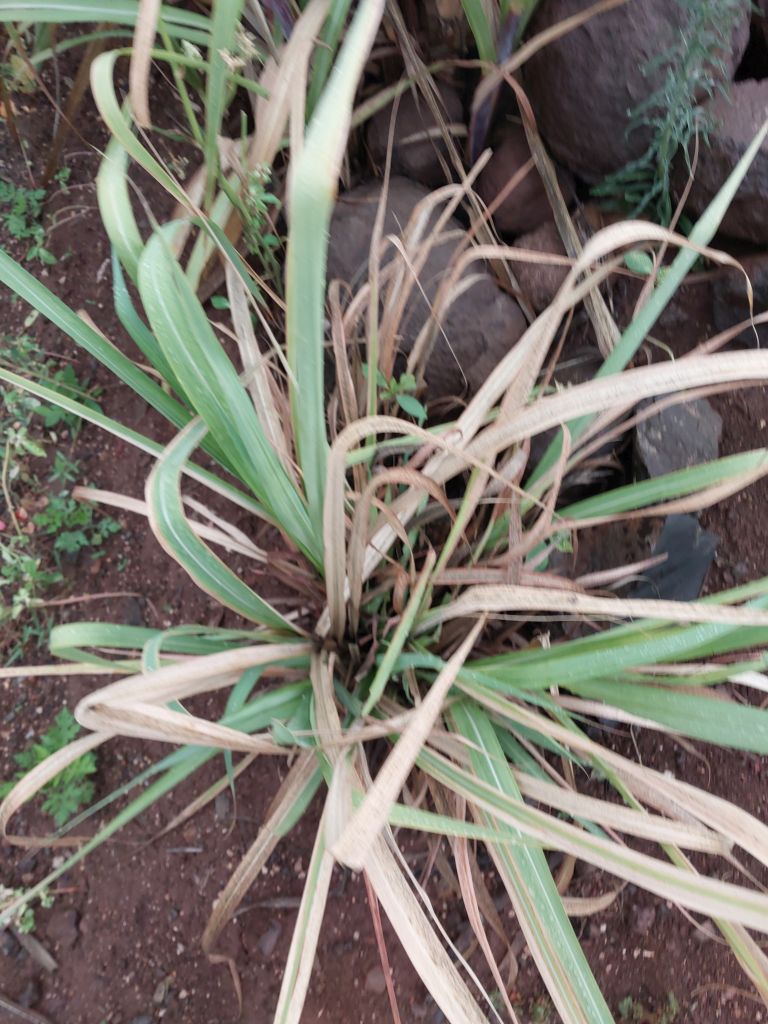
Label: Grassy shoot